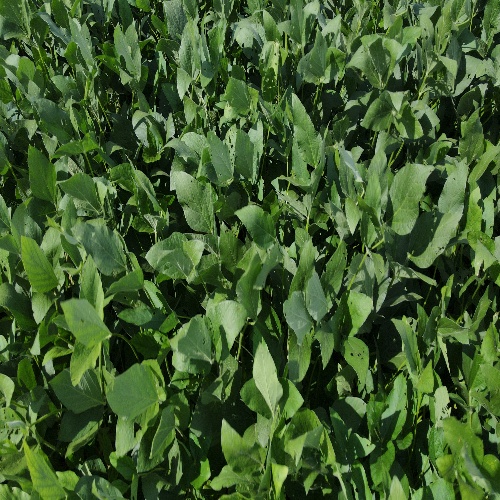
Label: Caterpillar